Good Scouts

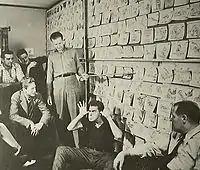
Carl Barks (standing with pointer) and Harry Reeves (clowning) present the storyboard for "Good Scouts" in 1937.

"Good Scouts" was the second animated appearance of Huey, Dewey, and Louie, who had first appeared in the Donald Duck comics, and marked a significant change in their behavior. In their earlier appearances, the triplets were mischievous and caused a lot of trouble for Donald, but in "Good Scouts" the boys seem to have matured a great deal. They are shown as being resourceful, using teamwork, and generally trying to help Donald out of trouble. Although the boys are seen as mischievous in several later appearances, it was this more helpful characterization which would become more characteristic of them, in particular the classical comics written and drawn by Carl Barks. Barks would also often portray the triplets as members of the Junior Woodchucks, a fictional scout movement (albeit "not" with Donald as a scoutmaster).